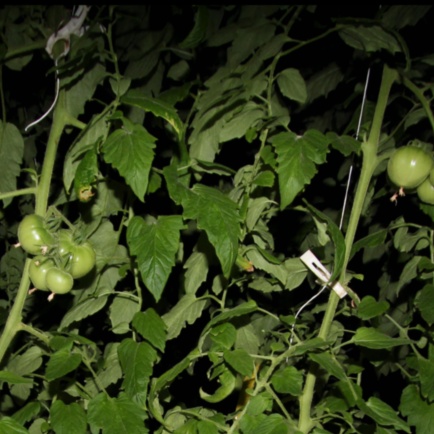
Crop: tomato